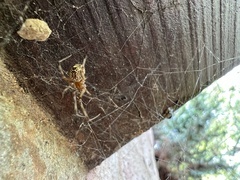
Species: Parasteatoda_tepidariorum